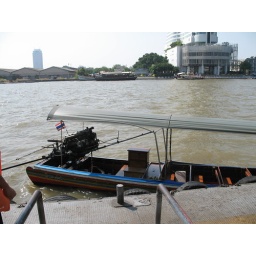
These speedy boats ply the river in Bangkok